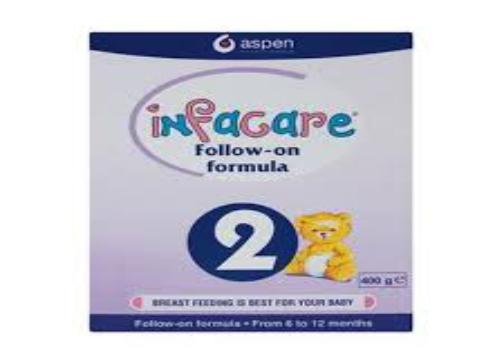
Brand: Infacare
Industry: Food